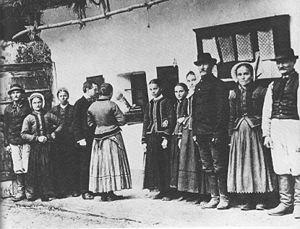
Béla Bartók est un compositeur et pianiste hongrois, né le 25 mars 1881 à Nagyszentmiklós en Autriche-Hongrie et mort le 26 septembre 1945 à New York.